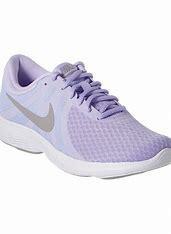
Brand: Nike
Model: Revolution 4